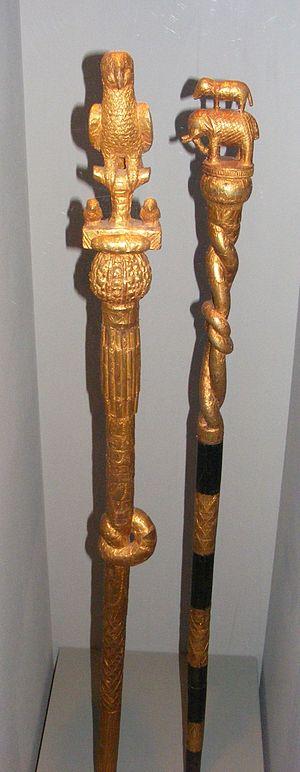
Le Musée national d'ethnologie de Munich est le second musée d'ethnologie d'Allemagne par sa taille. Fondé en 1862, il est le plus ancien du pays.